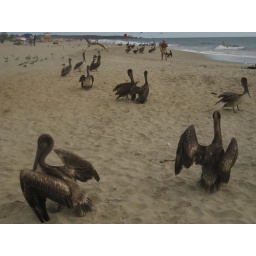
Here are a few of the pelicans attracted by all the fish the fishermen had piled on the beach